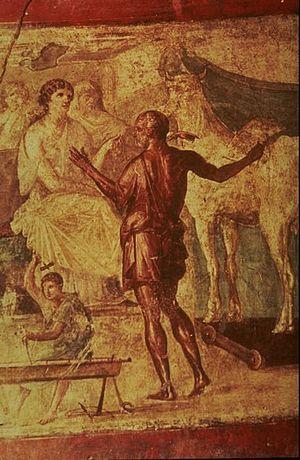
Dédale, Pasiphaé et la vache en bois. Peinture murale de Pompei (maison des Vettii), Ier siècle ap. J.-C.